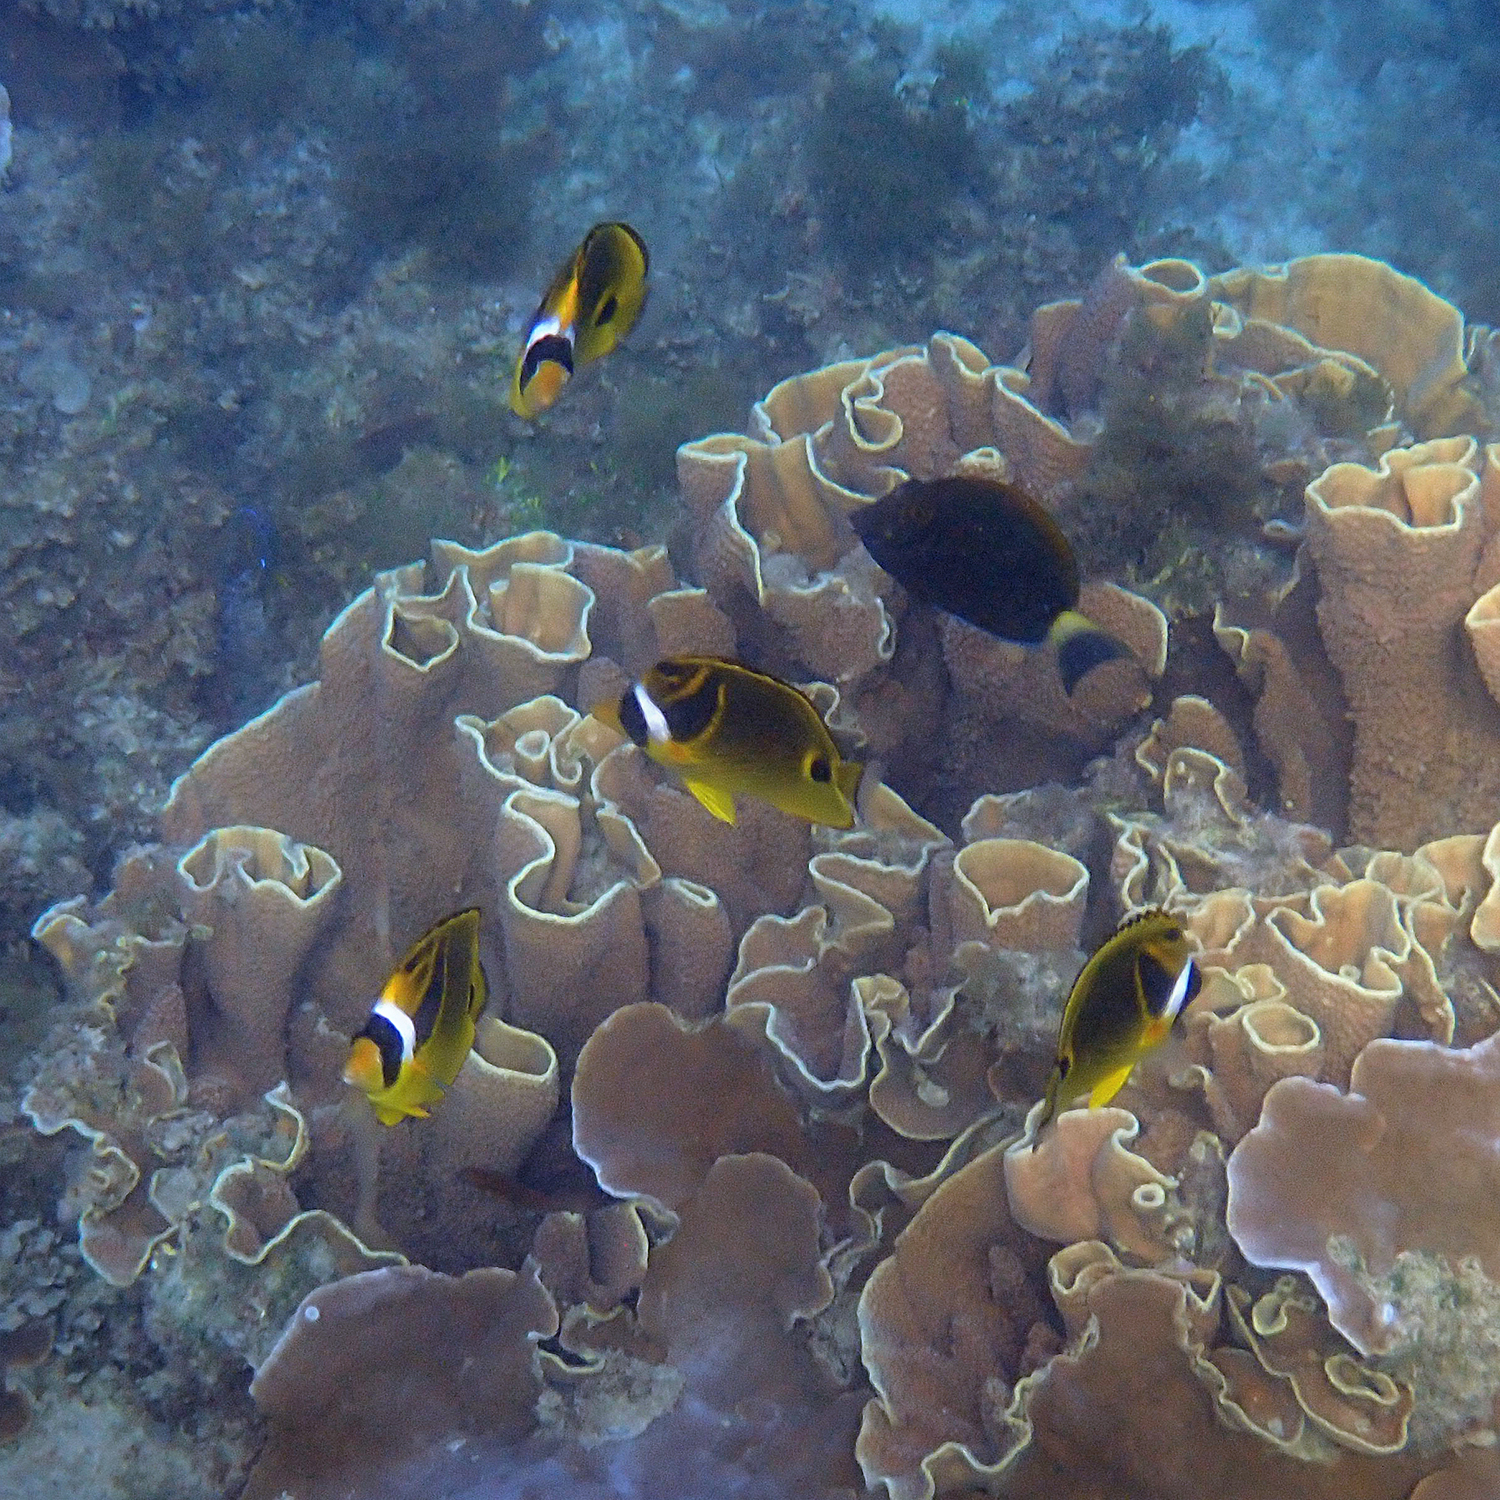
Chaetodon lunula (Raccoon Butterflyfish)